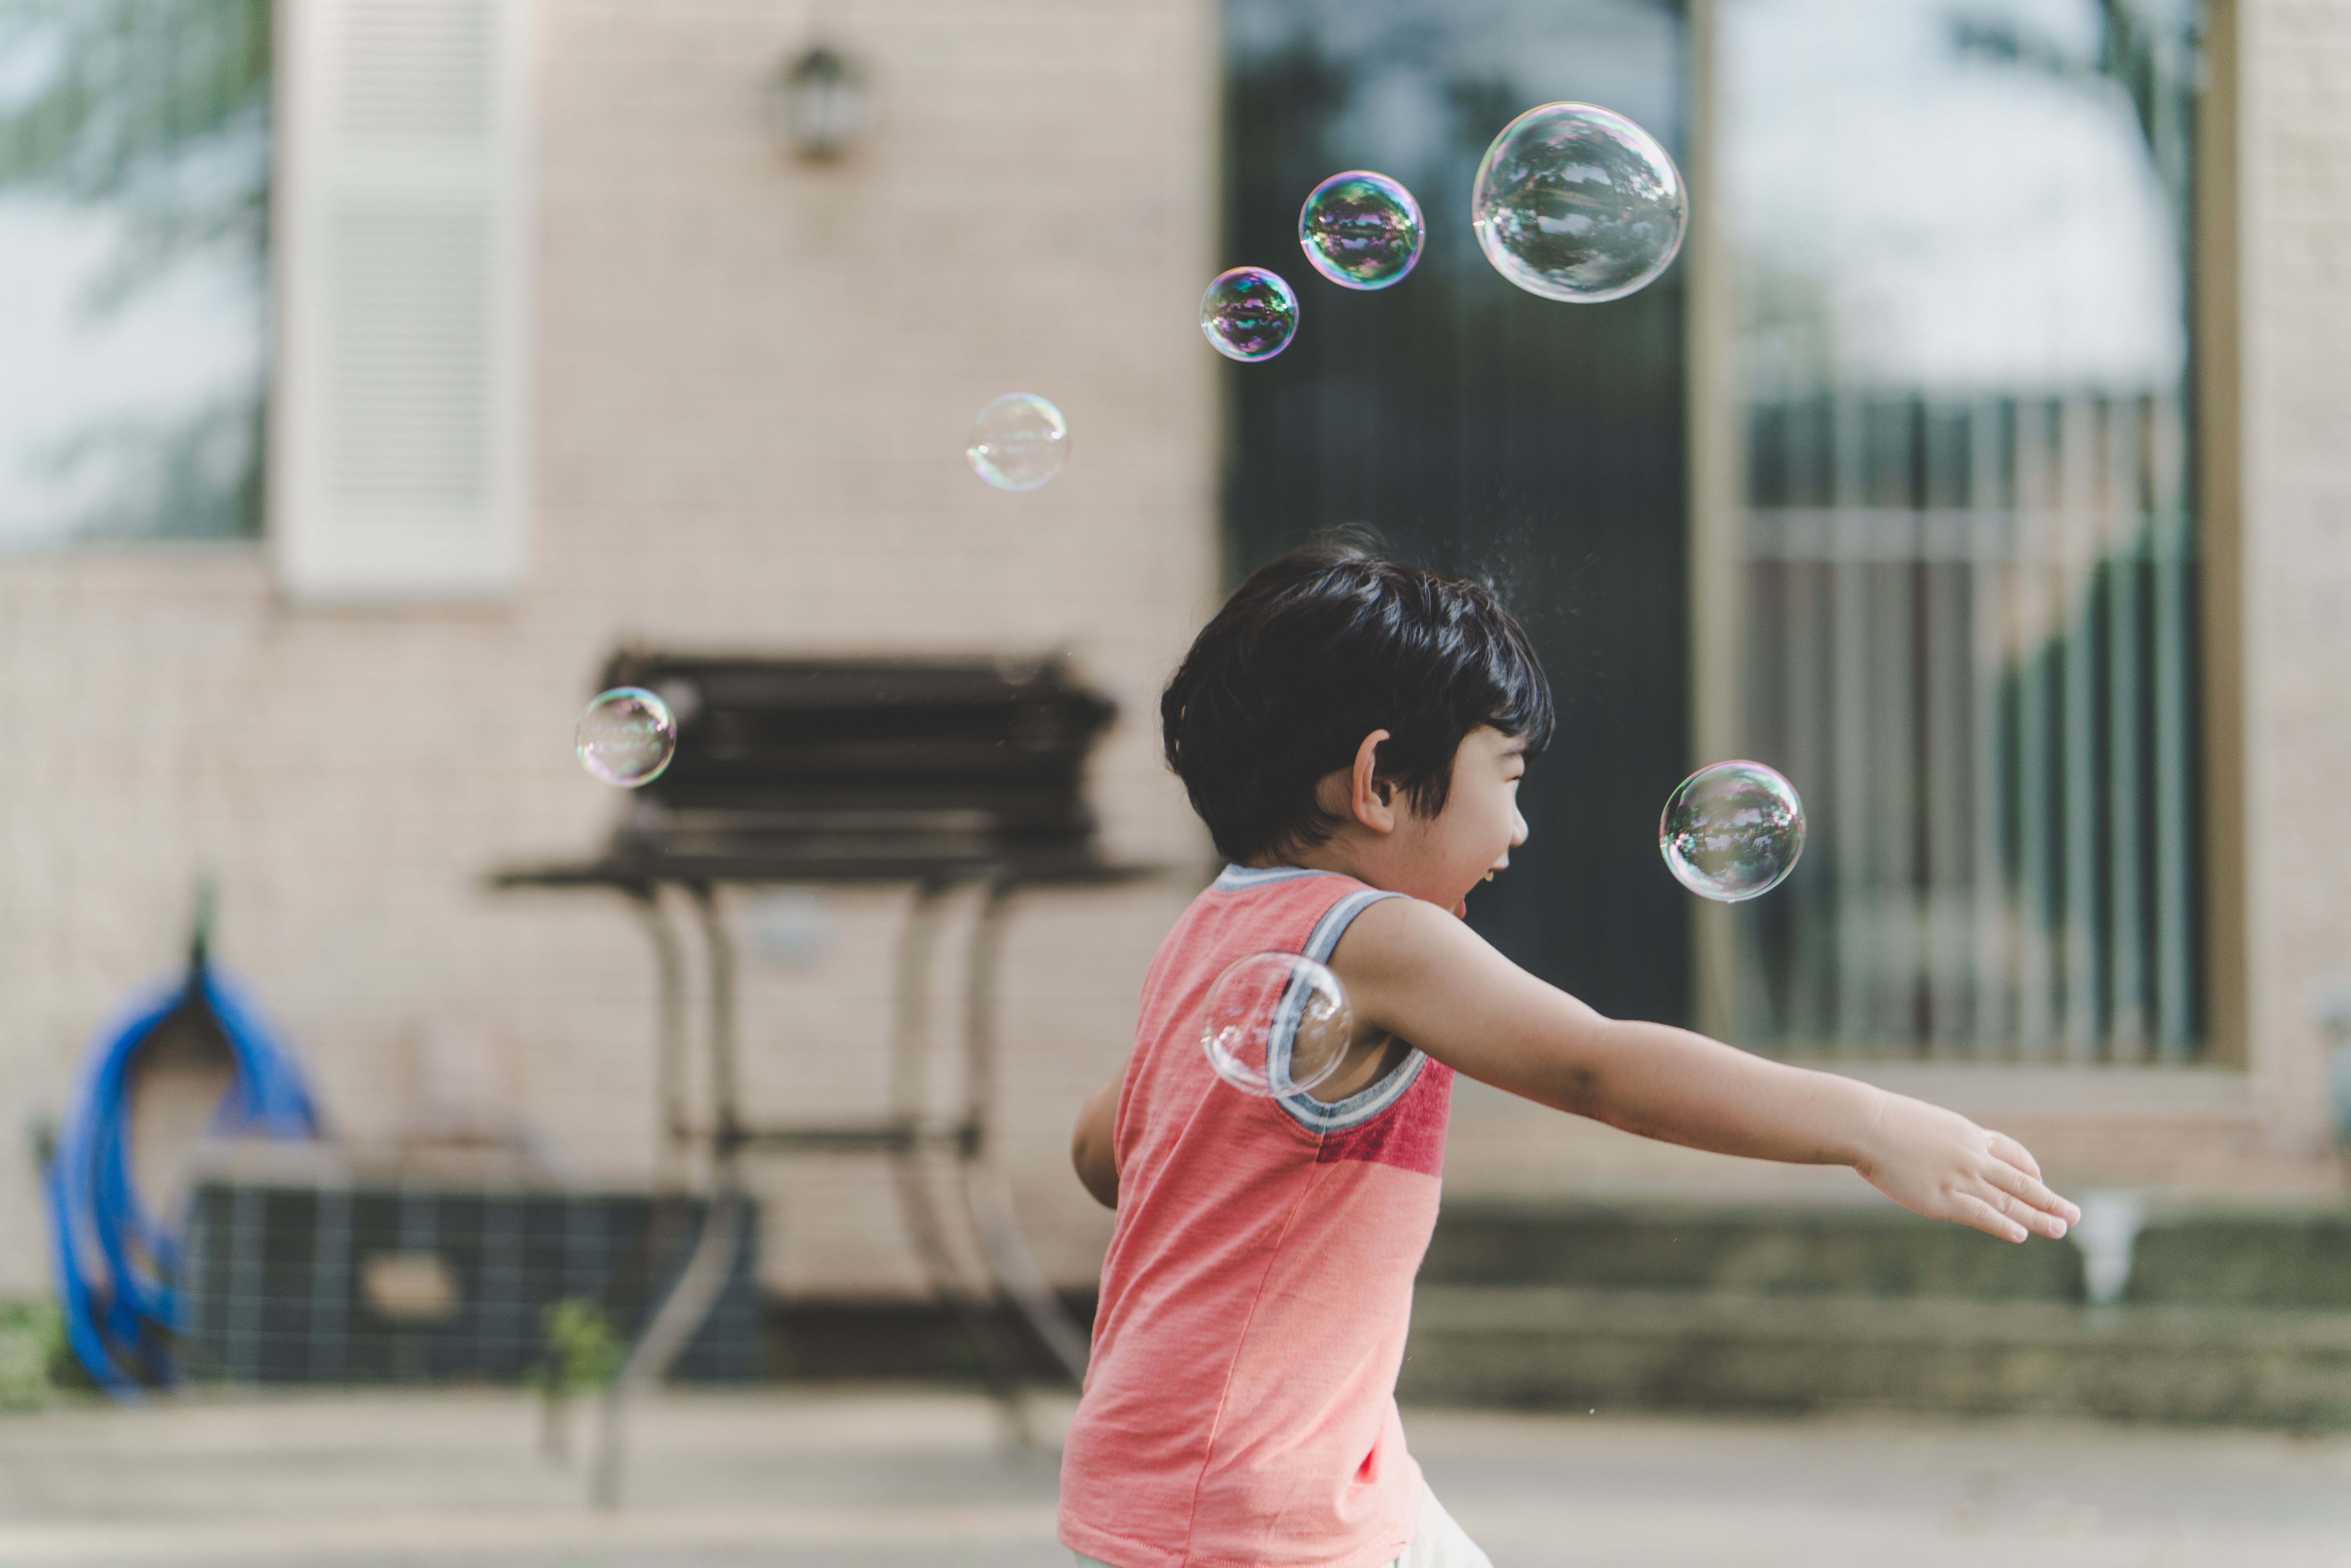
boy, kid, spring, color, child, blue, playing, bubble, sports